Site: brandenburg
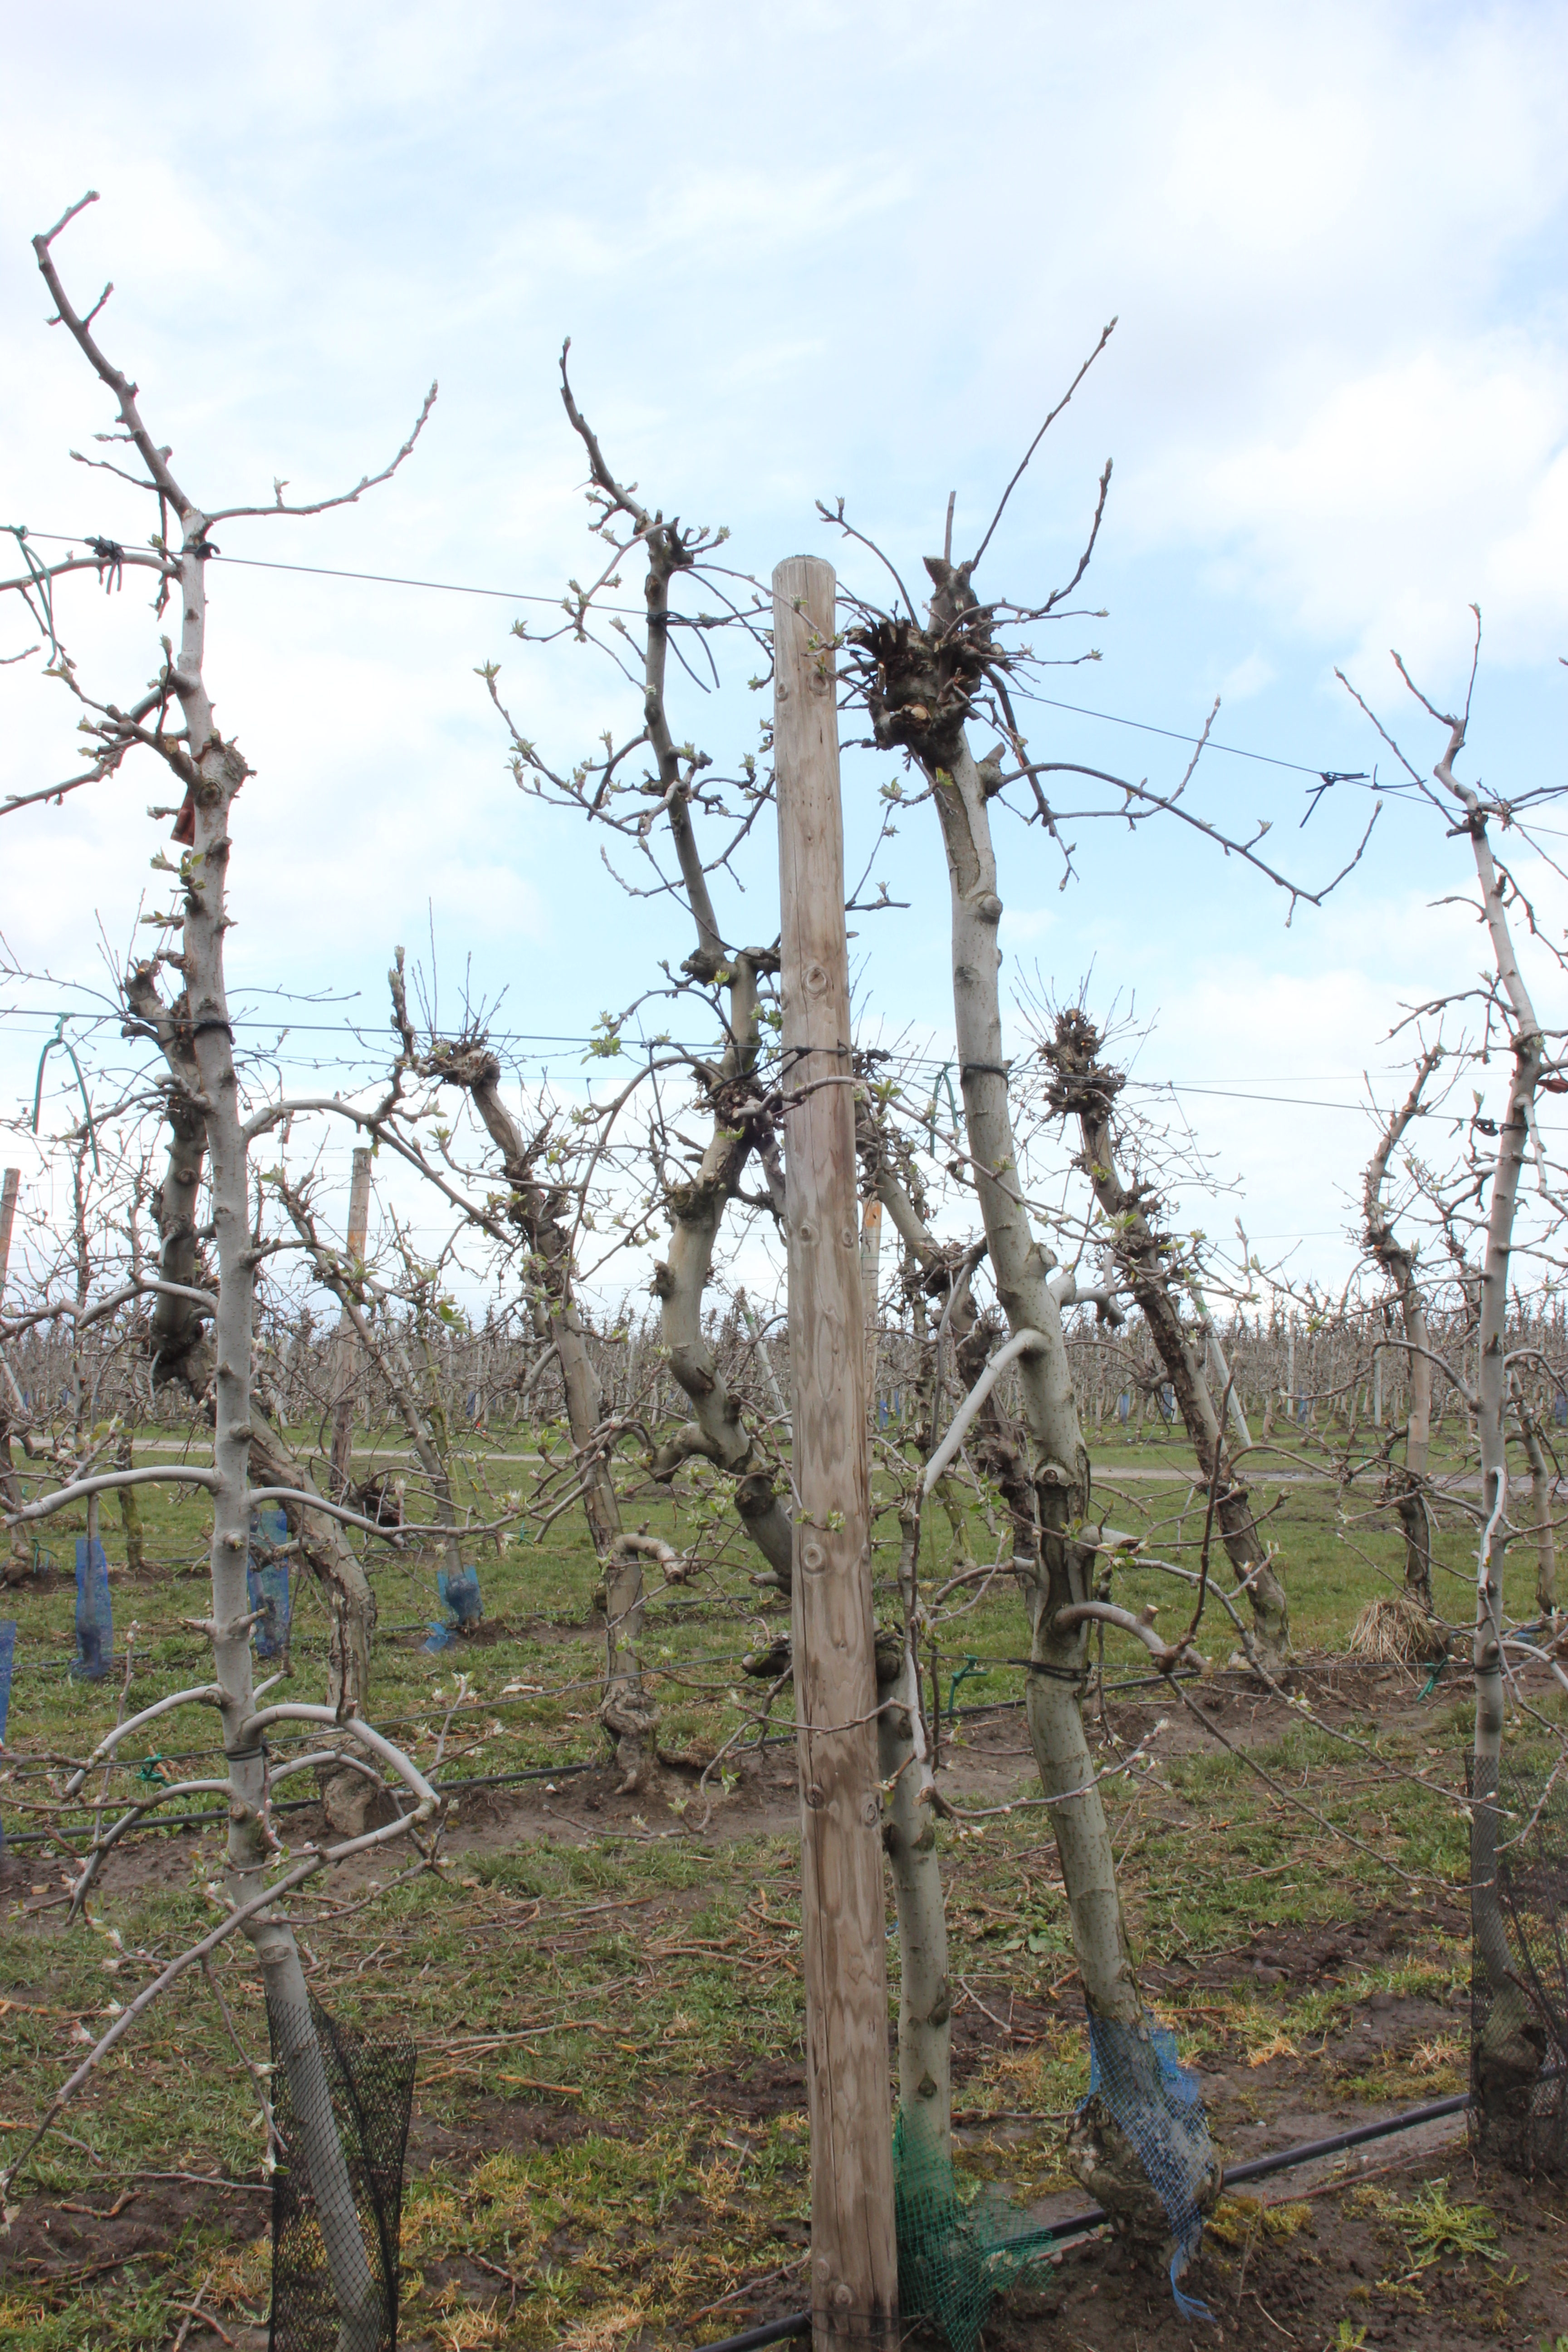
Growth stage (BBCH 55): Inflorescence emergence